Westminster Hall

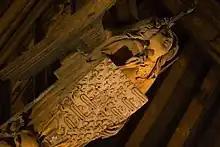
One of the angel corbels which support the roof; it holds the Coat of arms of England used intermittently between 1340 and 1406

From the twelfth century to the nineteenth, coronation banquets honouring new monarchs were held in the hall. The last coronation banquet was that of George IV, held in 1821; his successor, William IV, abandoned the idea because he deemed it too expensive.